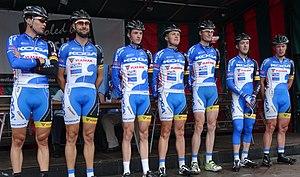
Reportage photographique réalisé le dimanche 10 août à l'occasion du départ et de l'arrivée de la Flèche du port d'Anvers 2014 à Merksem (Anvers), Belgique.
La 23ᵉ édition de la Flèche du port d'Anvers a eu lieu le 10 août 2014 avec pour départ et arrivée Merksem. La course fait partie du calendrier UCI Europe Tour 2014 en catégorie 1.2, elle constitue également la huitième et avant-dernière manche de la Topcompétition 2014. Elle est remportée par le Néerlandais Yoeri Havik qui effectue les 182 kilomètres du parcours en 4 h 12 min 57 s, soit à une vitesse de 43,171 km/h. Il est immédiatement suivi par son compatriote Ivar Slik, et une seconde plus tard par Jens Geerinck.